2023 IIHF World Championship

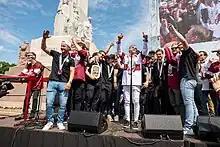
Bronze medal celebration at the foot of the Freedom Monument in Riga

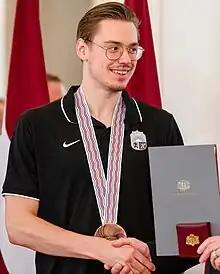
Artūrs Šilovs was named the tournament MVP, best goaltender, and was selected to the tournament all-star team

The IIHF Hall of Fame induction and awards ceremony was held prior to the medal games on 28 May 2023, in Tampere.